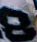
Number: 8